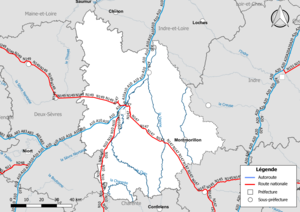
Carte du réseau routier national, constitué des autoroutes et des routes nationales, dans le département de la Vienne (France). Situation au 1er janvier 2019.
Cet article présente l'histoire, les caractéristiques et les événements significatifs ayant marqué le réseau routier du département de la Vienne en France.